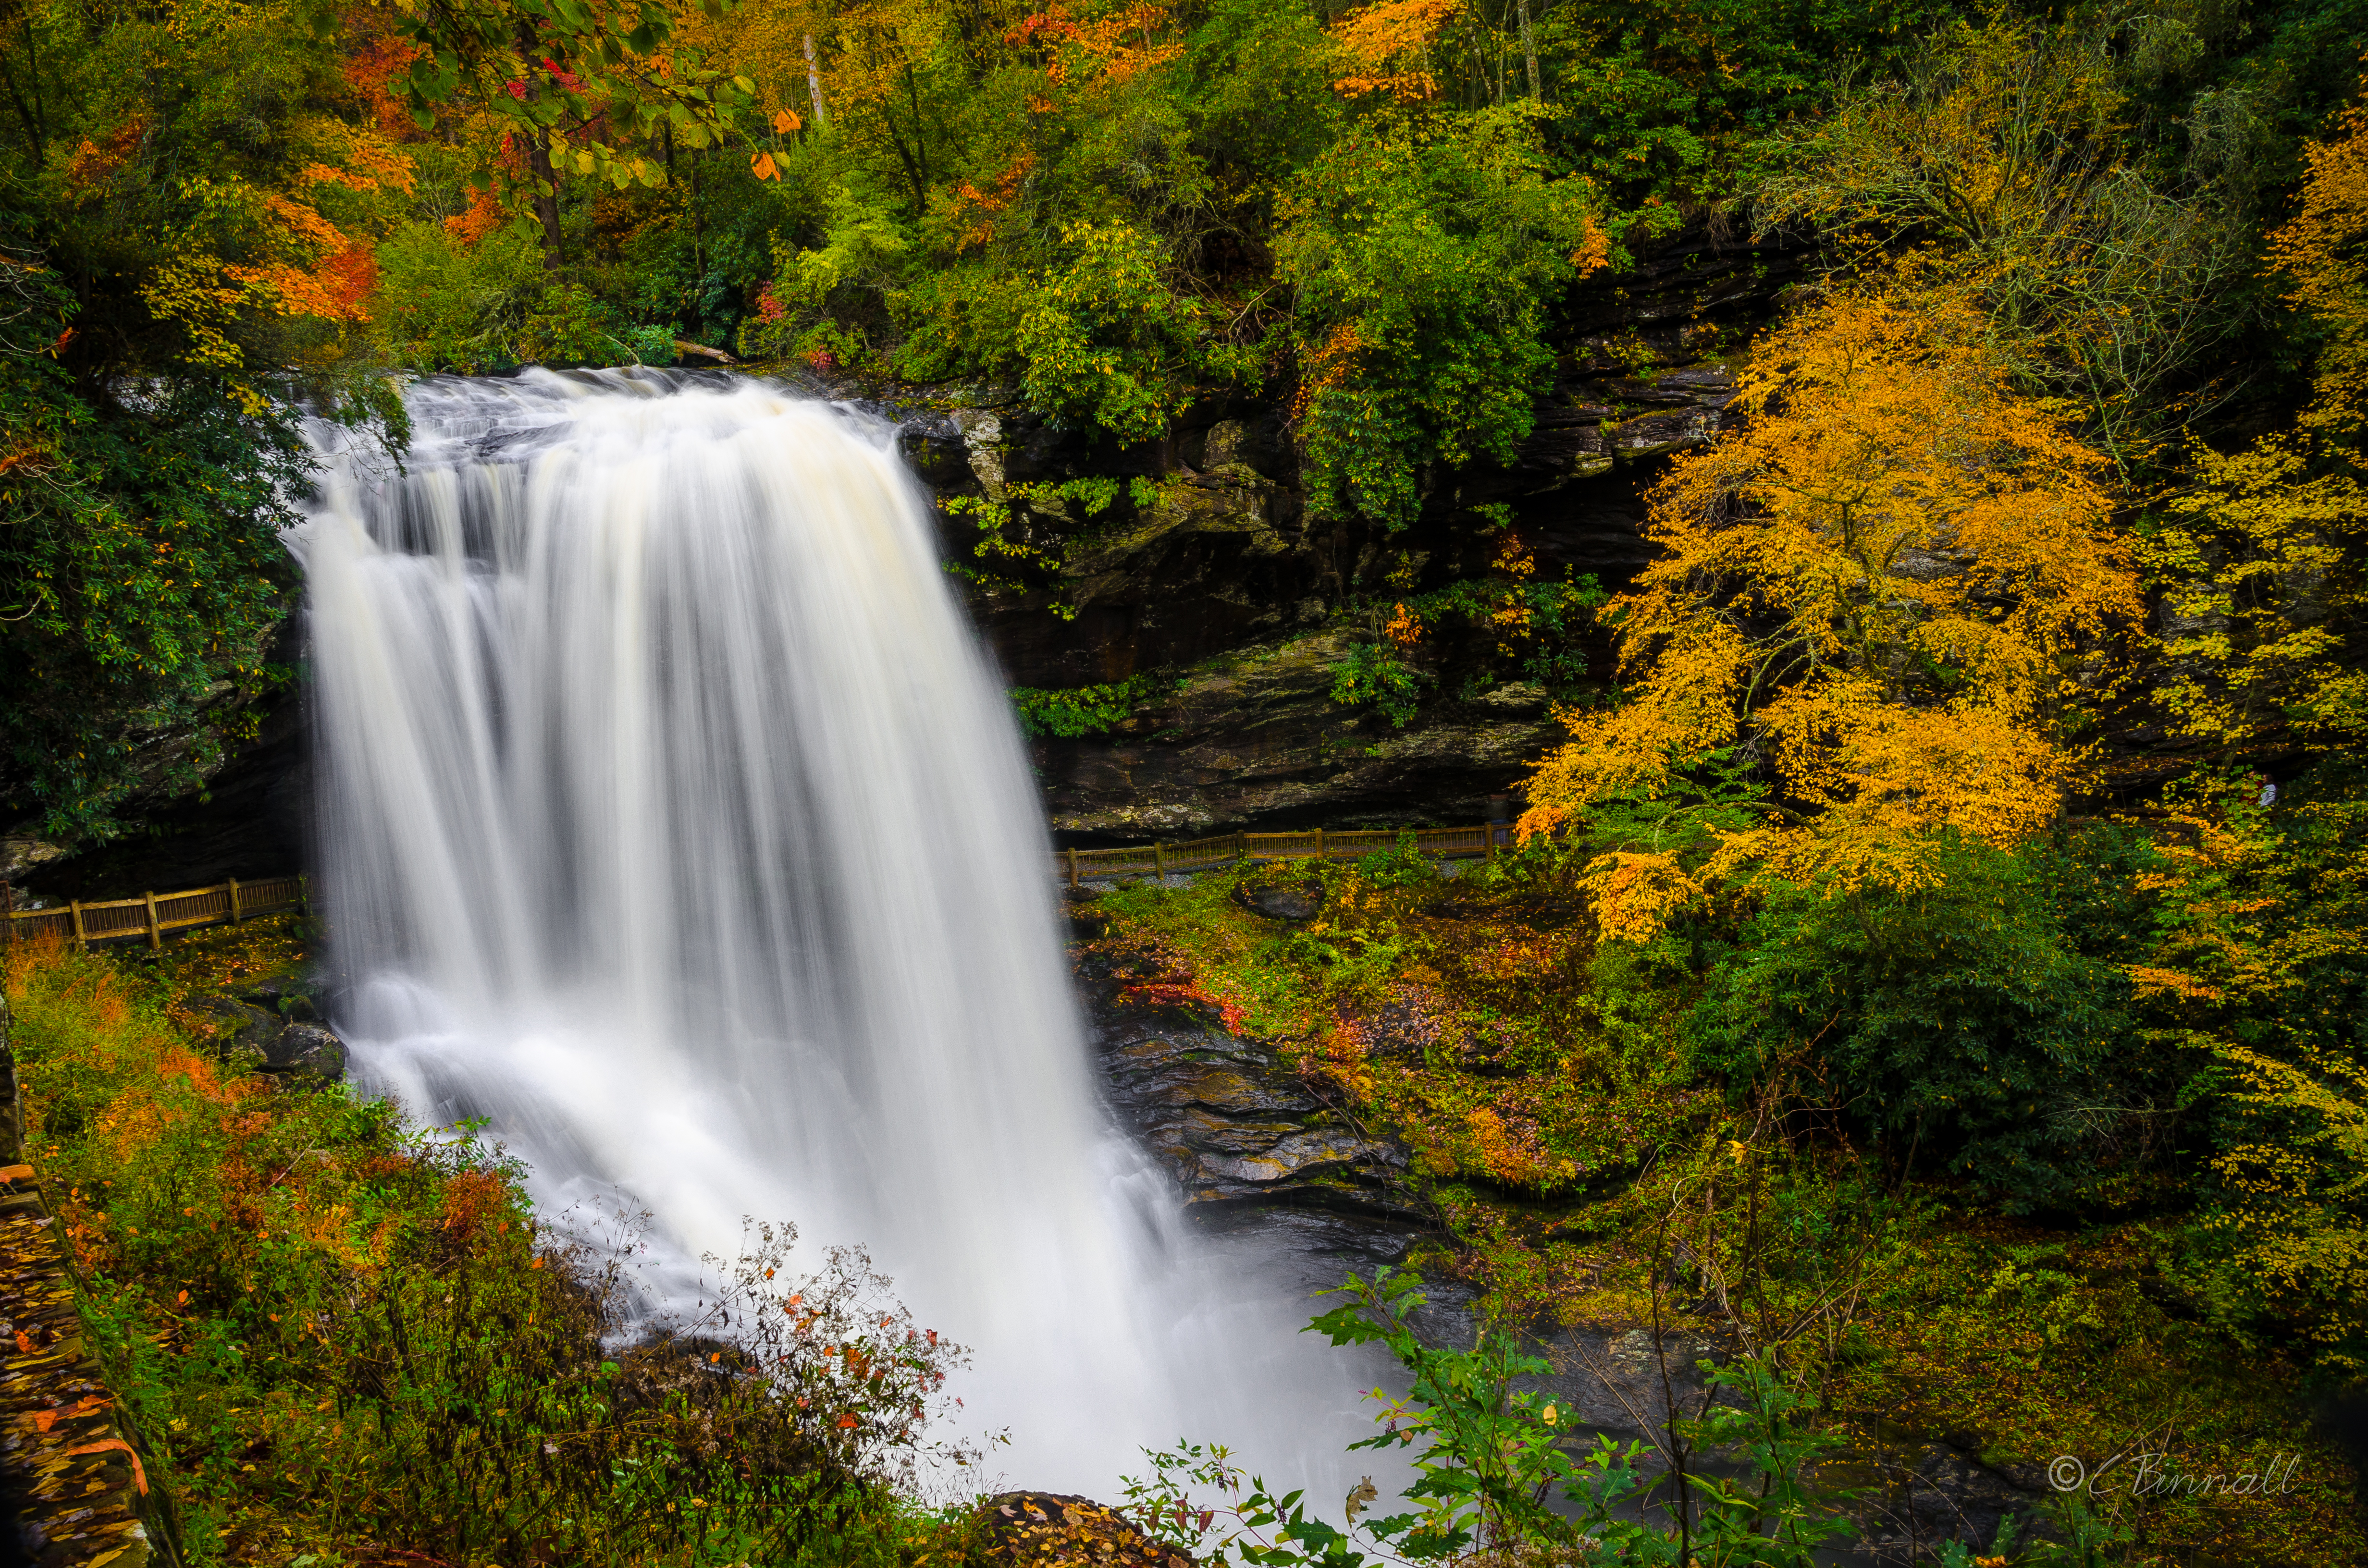
dry falls, north carolina, franklin, highlands, macon, waterfall, autumn, nature, big, orange, red, green, white, slow shutter, water, leaf, body of water, vegetation, nature reserve, water feature, watercourse, wilderness, stream, tree, chute, creek, state park, water resources, reflection, landscape, biome, deciduous, river, wasserfall, old growth forest, forest, woodland, plant, grass